Denison University

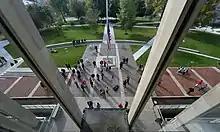
Denison A-Quad after renovations in 2018.

The campus size is about . This includes a biological reserve just east of campus, where professors of sciences, such as geology and biology, can hold class. The Denison Golf Club at Granville, an 18-hole course designed by Donald Ross, is just from the academic campus and was donated to the university in 2014. In 2013, the university purchased and renovated the historic Granville Inn.